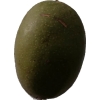
Label: nut